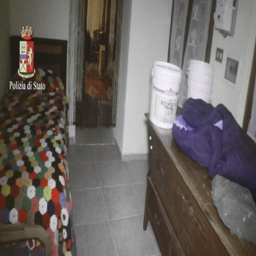
she was then chained inside the house for a week